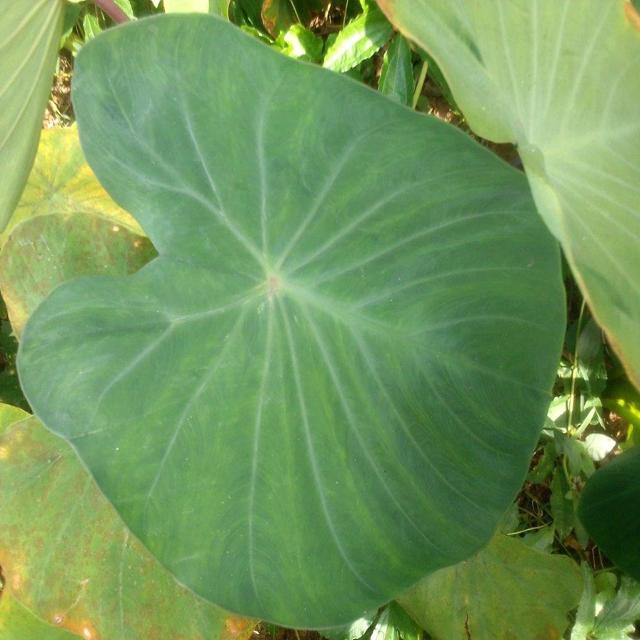
Label: Healthy